South Wigston railway station

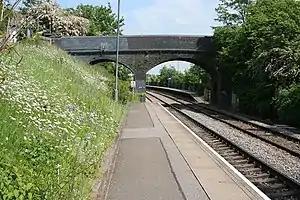
South Wigston railway station in 2006.

South Wigston railway station serves the village of South Wigston, Leicestershire, England, on the Birmingham to Peterborough Line south of and the west-north loop of Wigston Junction. It is owned by Network Rail and managed by East Midlands Railway (EMR). Not all trains operating between Birmingham and Leicester stop here. Although the station is only served by CrossCountry, it is managed by East Midlands Railway as CrossCountry does not manage any stations.